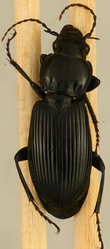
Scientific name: Pterostichus melanarius
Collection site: UNDERC Site (UNDE), plot UNDE_006